Ram Kishore Shukla

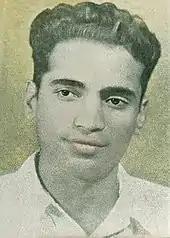
Shukla in 1939.

Shukla, whose ancestors were farmers, held a radical view against the British. He was always willing to be a part of moves of Congress against the feudalistic English government. Although on the backdrop of the Russian Revolution, he found his thought process very compatible to the philosophy of socialism after he caught his conscience, so only he stood and won very first election of 1951 under the banner of socialist party. After passing high school, he indulged himself in quit India movement on Gandhi's call for immediate independence with passive resistance and went to attend the mass meeting held at gowalia tank maidan in Bombay, where "Do or Die" was coined by Gandhi.